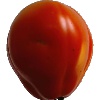
Label: Tomato 1